Wilt Chamberlain

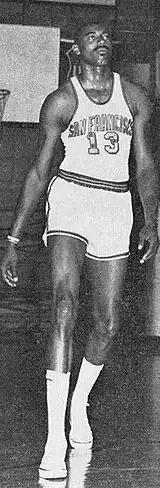
Chamberlain in 1962

In the 1959–60 NBA season, Chamberlain joined a Philadelphia Warriors squad that was coached by Neil Johnston. All five starters were native Philadelphians: Chamberlain, Tom Gola, Guy Rodgers, Hall-of-Fame forward Paul Arizin, and Ernie Beck. In his first NBA game, played against the New York Knicks, Chamberlain scored 43 points and grabbed 28 rebounds. In his third game, Chamberlain recorded 41 points and a then-career-high 40 rebounds in a 124–113 win over the visiting Syracuse Nationals. In his fourth game, Philadelphia played the reigning champion Boston Celtics—who were coached by Auerbach, whose offer Chamberlain had rejected several years before—and Bill Russell, who was lauded as one of the best defensive pivots in the game.